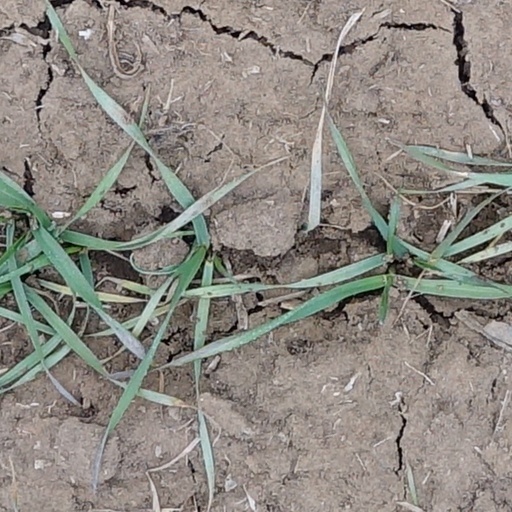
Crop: wheat